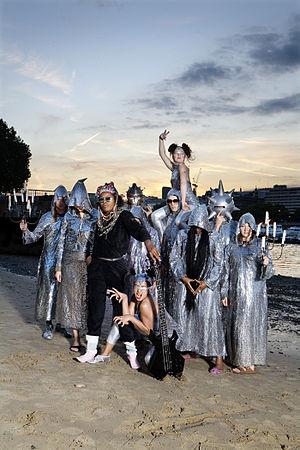
Chrome Hoof est un groupe/orchestre expérimental londonien formé en 2000 par le bassiste de Cathedral, Leo Smee, et son frère Milo Smee. À l'origine un duo pratiquant une musique essentiellement électronique, le groupe s'est considérablement élargi en intégrant de nouveaux membres et donc de nouveaux instruments tels que batterie, saxophone, violon électrique, claviers, guitare, basse ou basson